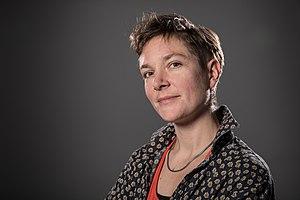
La réalisatrice Caroline Cuénod, photographiée le 14 janvier 2018
Caroline Cuénod est une réalisatrice binationale suisse et danoise.